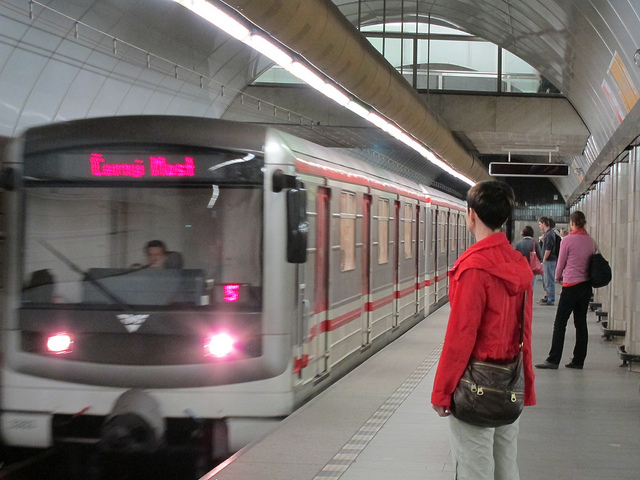
A train pulling into a subway train station.

A train coming into a train station while several people are waiting on a platform.

a train on a track near a platform with people near by

a train that is parked in a train station

a subway train is pulling into a station